Hebron Lutheran Church

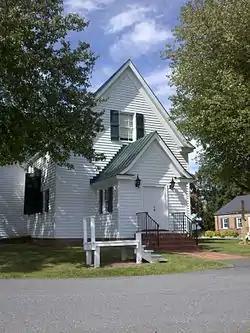
Hebron Lutheran Church, September 2012

Hebron Lutheran Church is a historic Lutheran church located in the countryside northeast of Madison, Madison County, Virginia. The original section was built about 1740, with the south wing added about 1800. It is a one-story, T-shaped, frame building on a stone foundation. The original section measures 50 feet by 26 feet. The building was renovated in 1850 and, in 1885, the flat ceilings were adorned with decorative frescoes of rich Victorian patterns by Giuseppe Oddenino. The building was renovated again in 1961.